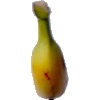
Label: Banana Lady Finger 1